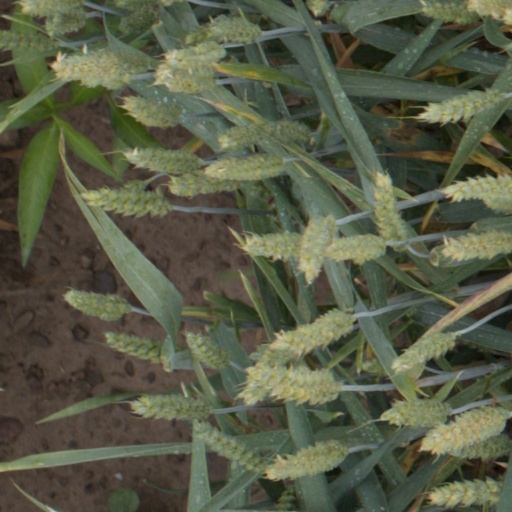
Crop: wheat